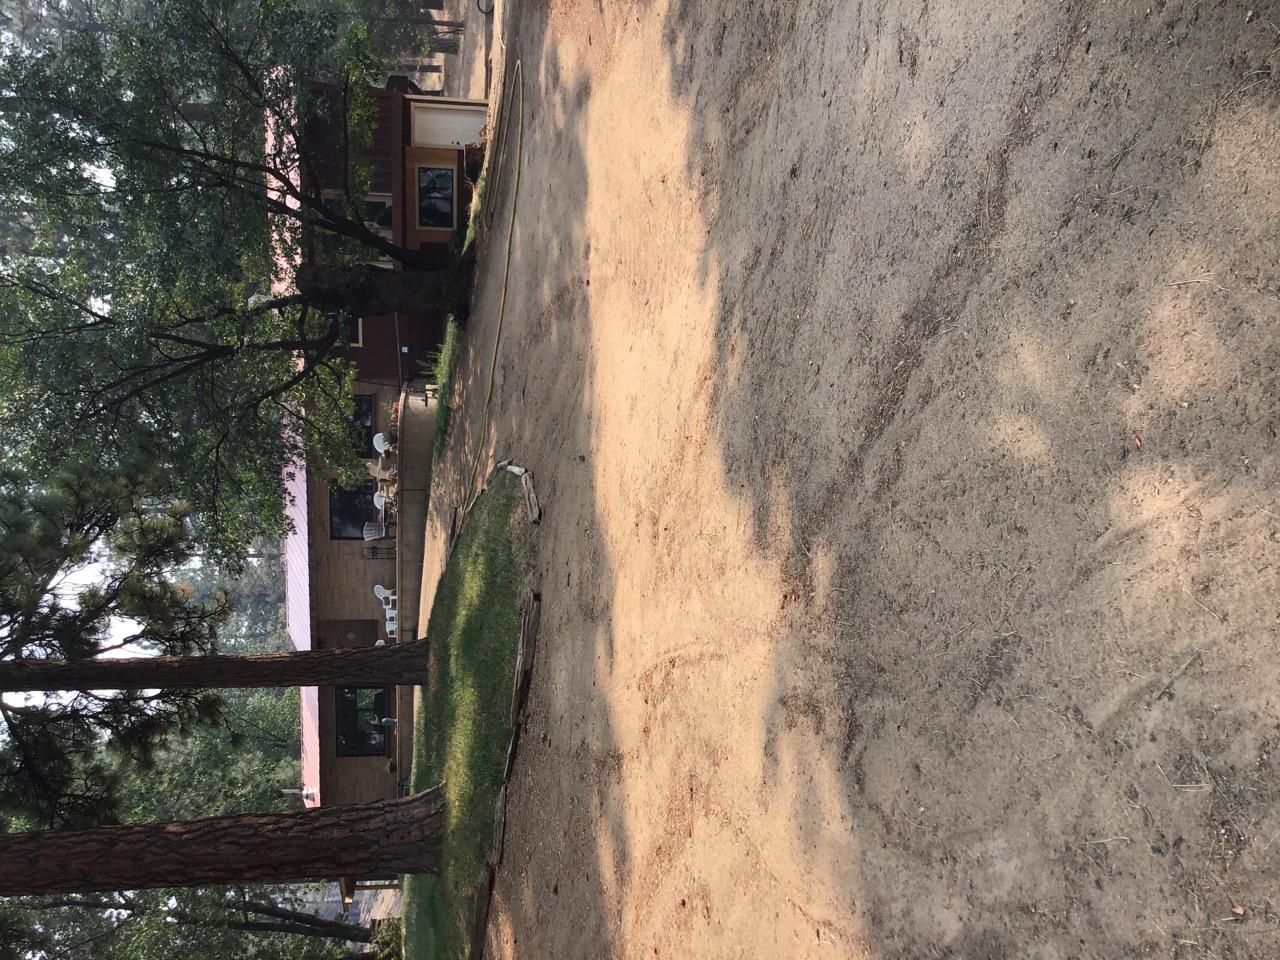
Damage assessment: no_damage